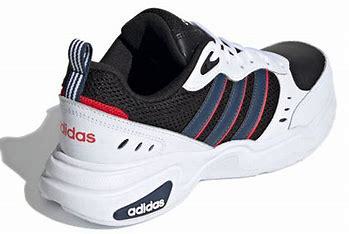
Brand: adidas
Model: neo Adidas NEO Strutter